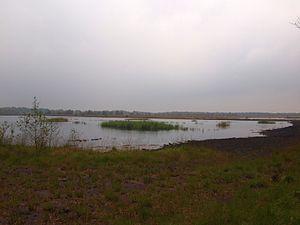
L’Homme de Dätgen est un cadavre momifié daté entre le IIe et le IVᵉ siècle, et retrouvé en 1959 lors de l'exploitation de la grande tourbière de Dätgen, dans l'Arrondissement de Rendsburg-Eckernförde au Schleswig-Holstein. On n'avait d'abord exhumé que le tronc décapité ; la tête ne fut retrouvée que six mois plus tard, au début de 1960, et portait le chignon suève caractéristique. Ce corps fait aujourd'hui partie de l'exposition permanente La Mort et l'Au-delà du musée régional d'archéologie de Gottorf dans le Schleswig.